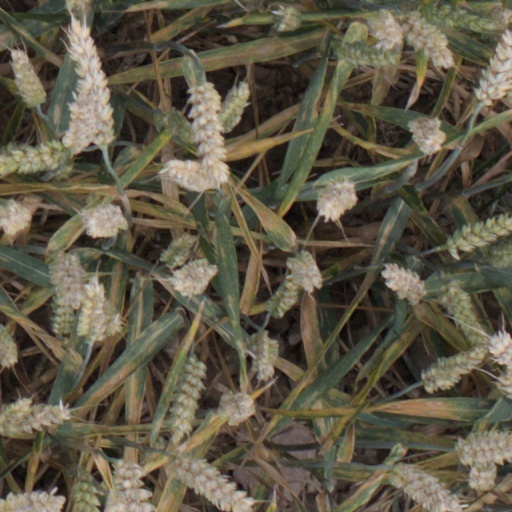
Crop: wheat